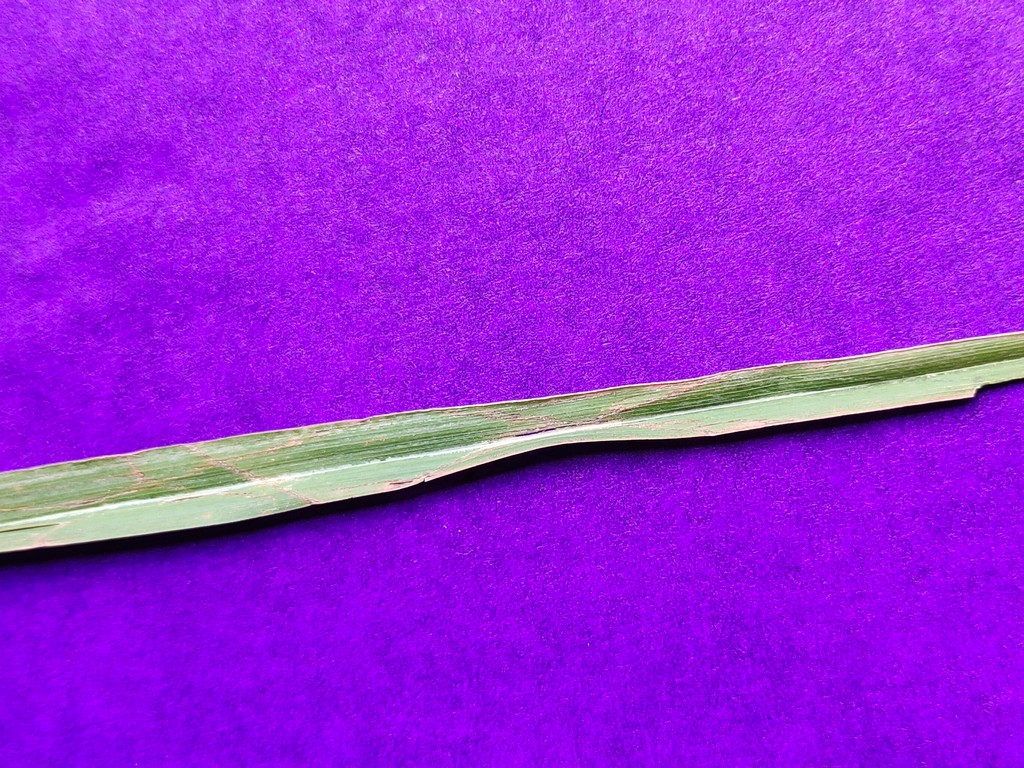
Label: Unhealthy